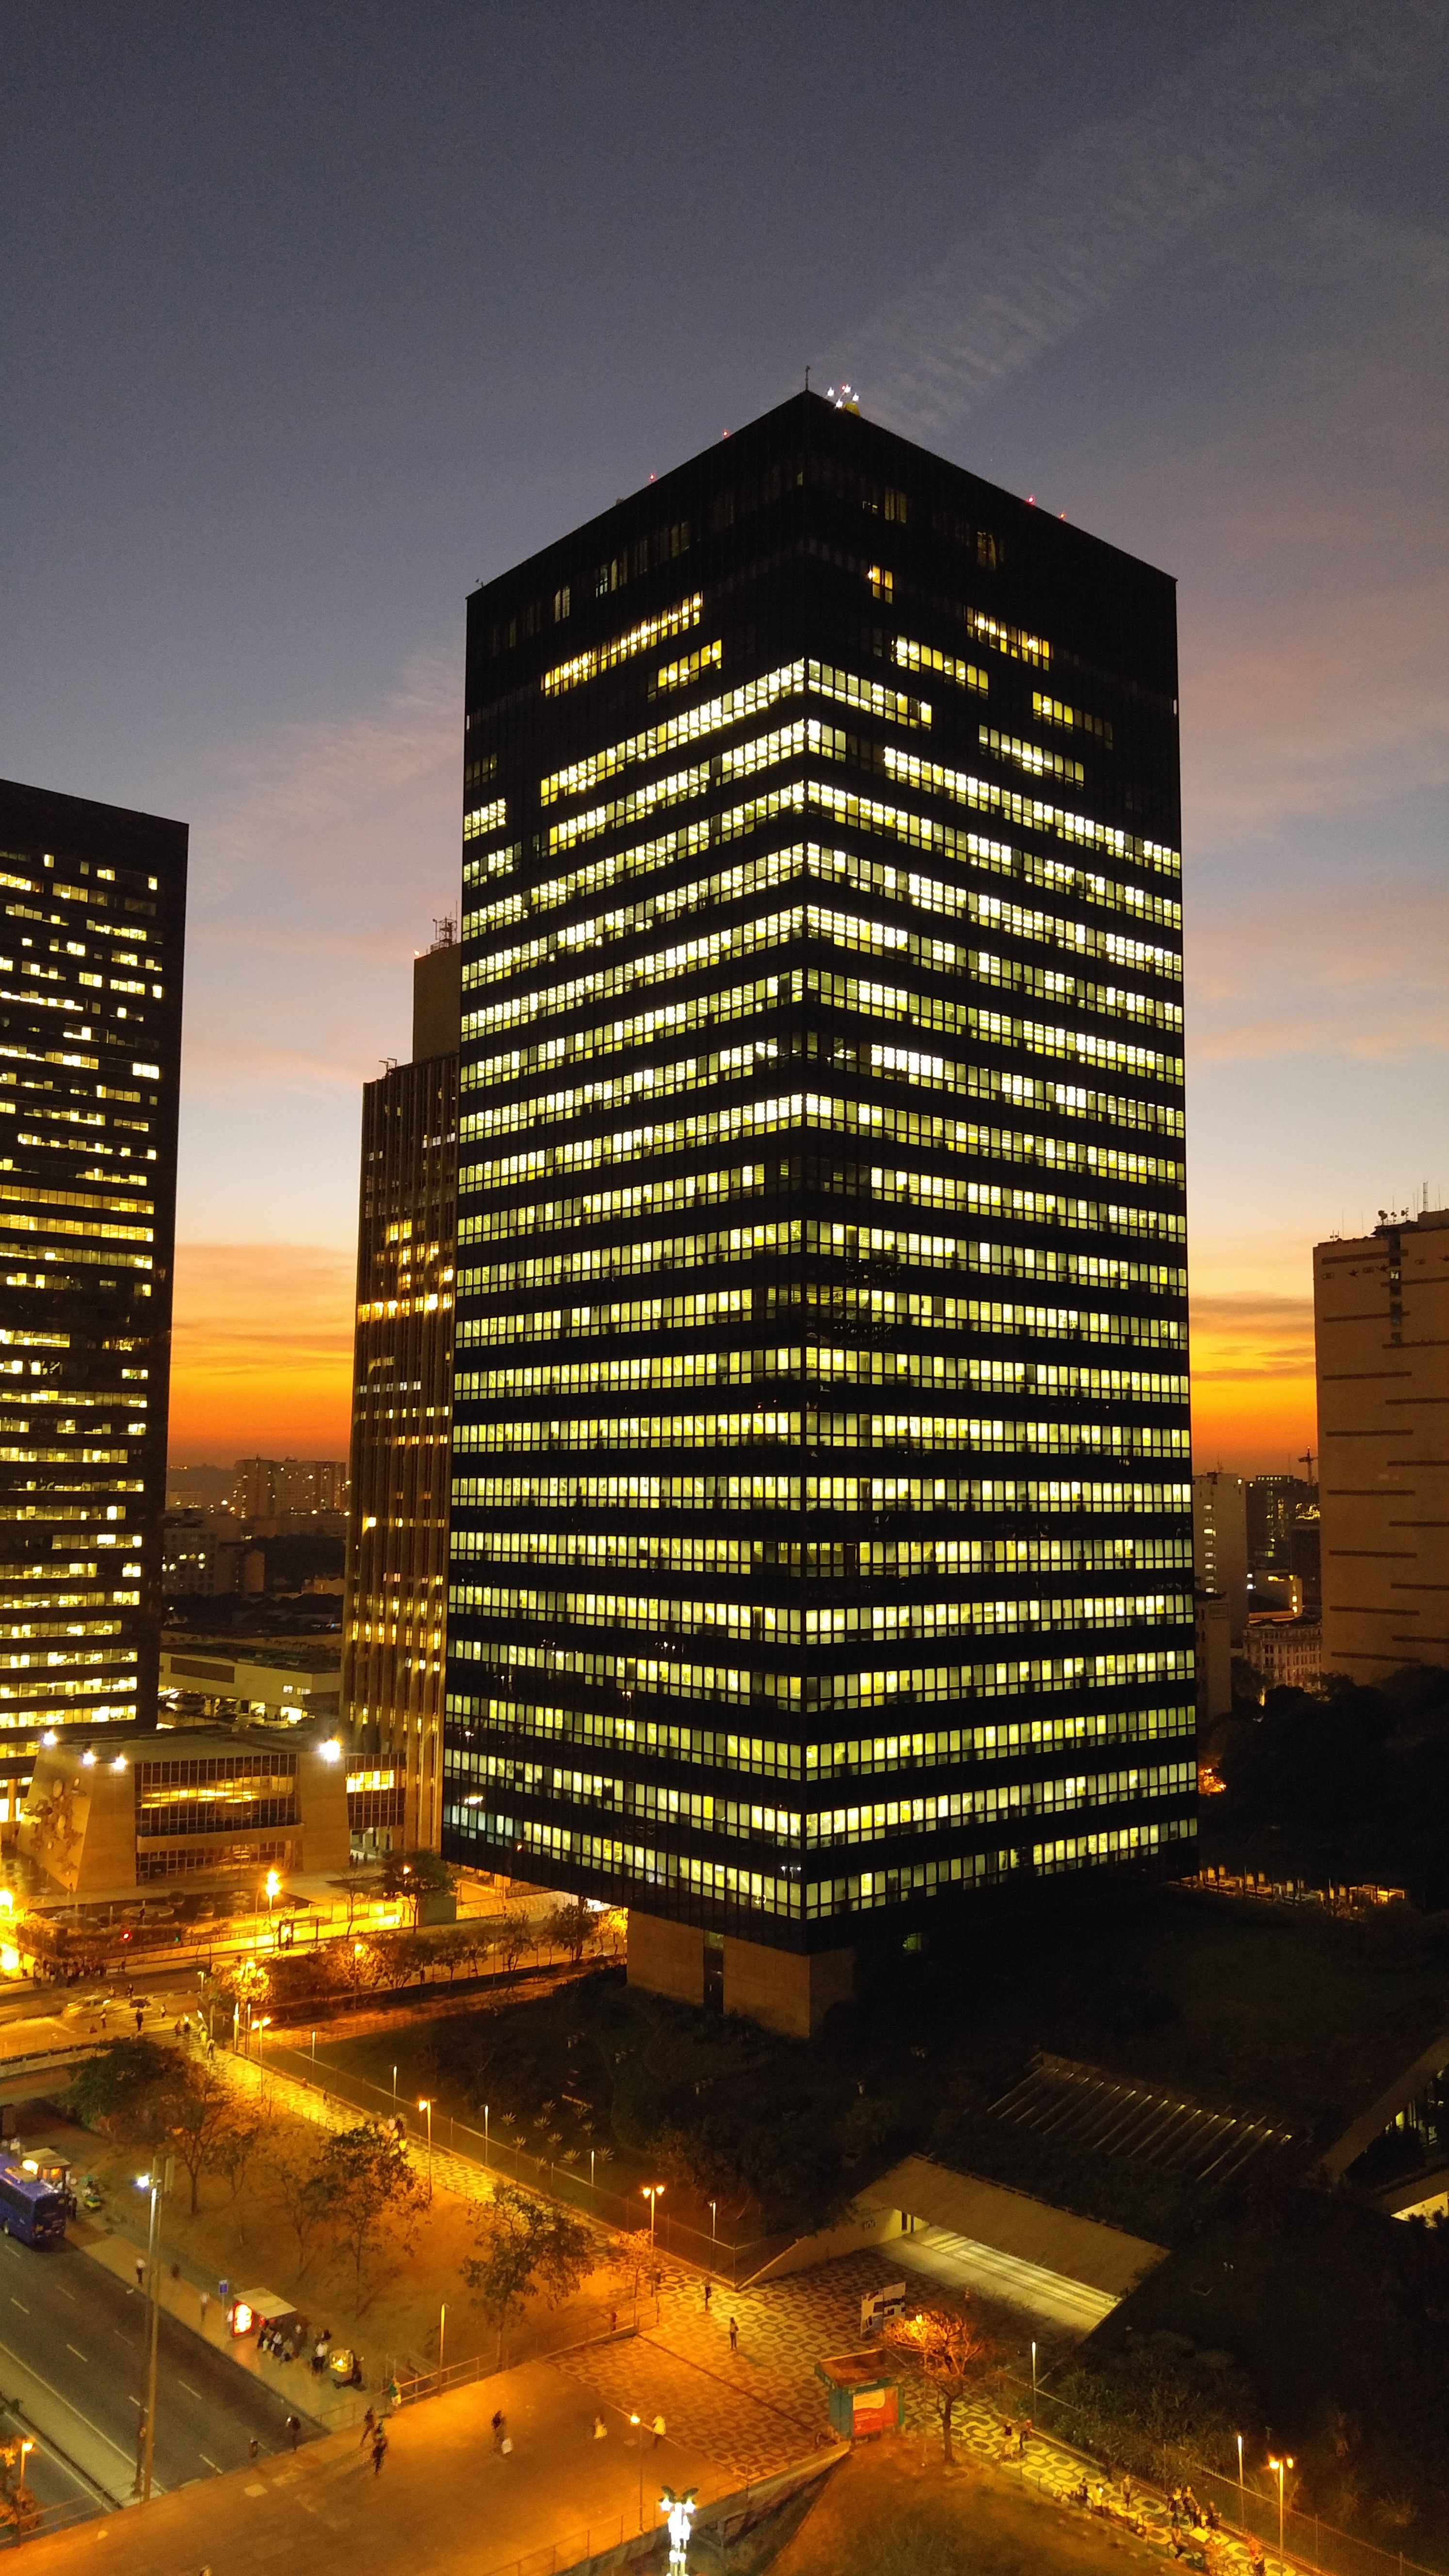
architecture, skyline, night, city, skyscraper, cityscape, downtown, dusk, evening, reflection, tower, landmark, tower block, metropolis, urban area, human settlement, metropolitan area